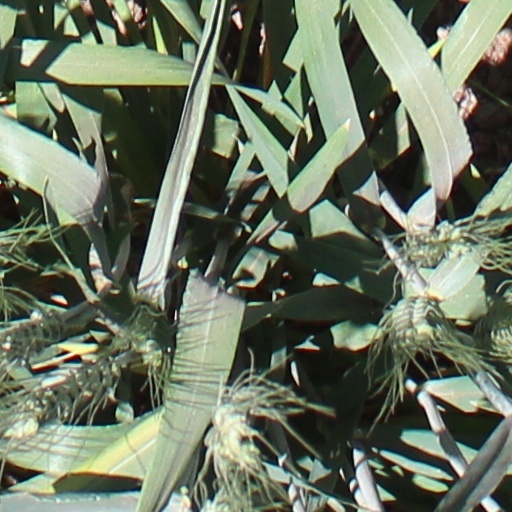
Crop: wheat